Commemoration of Charles Darwin

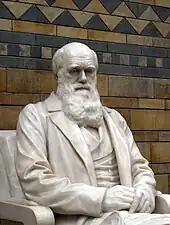
Statue of Charles Darwin at the Natural History Museum in London

Darwin in Australia features Charles Darwin University and Charles Darwin National Park. However, Darwin College, Cambridge, founded in 1964, was named in honour of the Darwin family, in part because they owned some of the site.